Augustus Jones

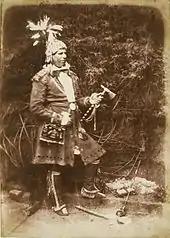
Peter Jones, Augustus Jones' younger son by Tuhbenahneequay. This photograph was taken August 4, 1845, by Hill & Adamson in Edinburgh, Scotland. It is the oldest surviving photograph of a North American Indian.

On April 27, 1798, Jones married Sarah Tekarihogen (Tekerehogen), the daughter of Mohawk chief Tekarihogen. The couple would have a total of eight children. Their children were named Catherine, Rachel, Mary, Henry, Joseph, Sally, Lucretia and Augustus Junior (born 1818).